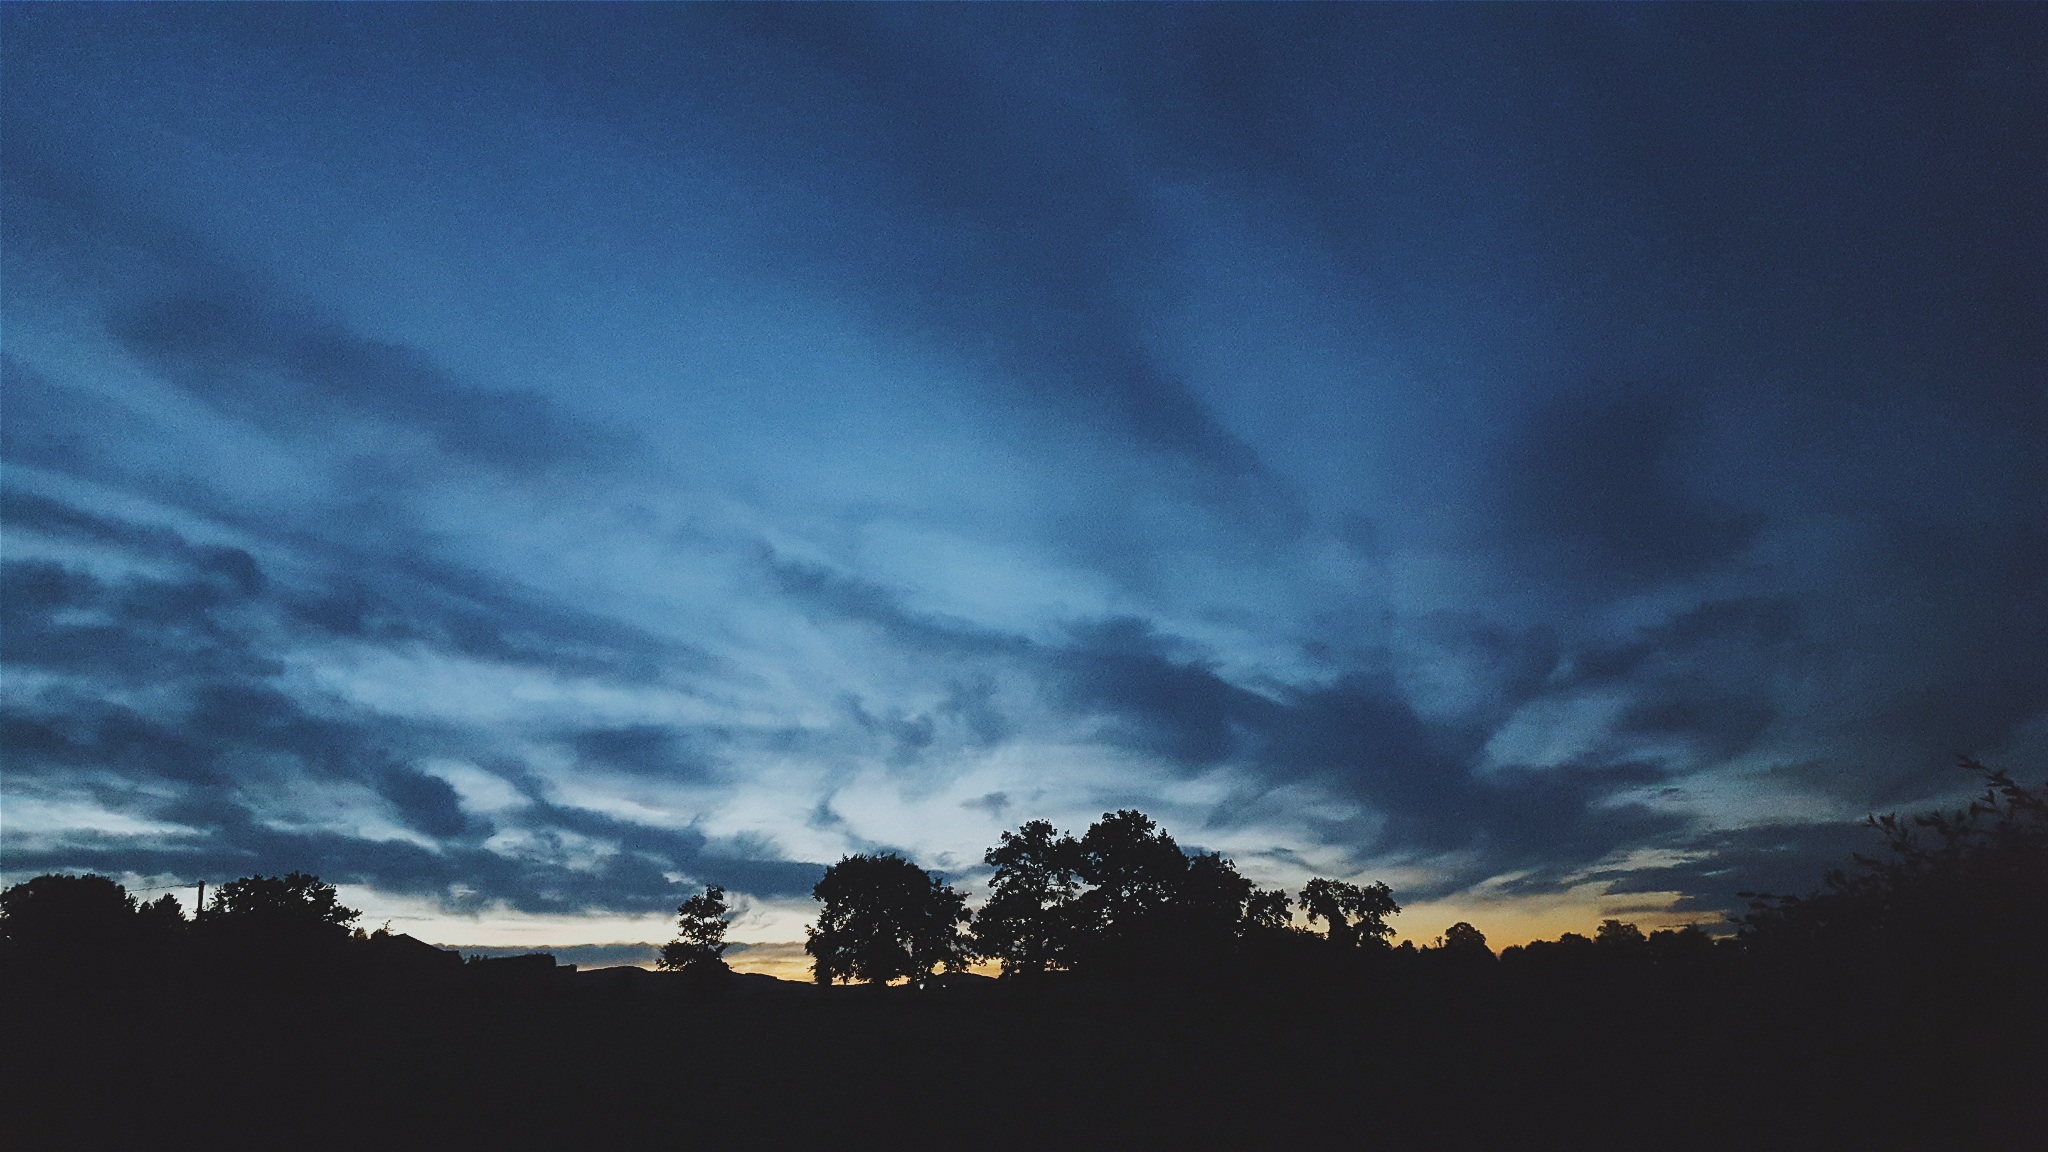
horizon, mountain, cloud, sky, sunset, sunlight, morning, dawn, atmosphere, dusk, evening, darkness, meteorological phenomenon